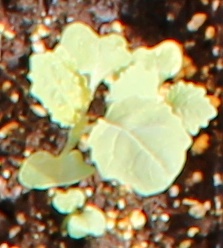
Label: Canola